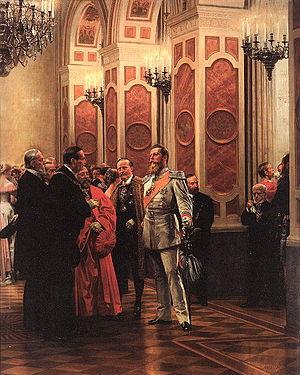
Frédéric III, de son nom complet Frédéric Guillaume Nicolas Charles de Hohenzollern est né le 18 octobre 1831 à Potsdam, en Prusse, et décédé le 15 juin 1888 en cette même ville. Régnant du 9 mars 1888 au 15 juin de la même année, il est le huitième roi de Prusse et le deuxième empereur allemand.